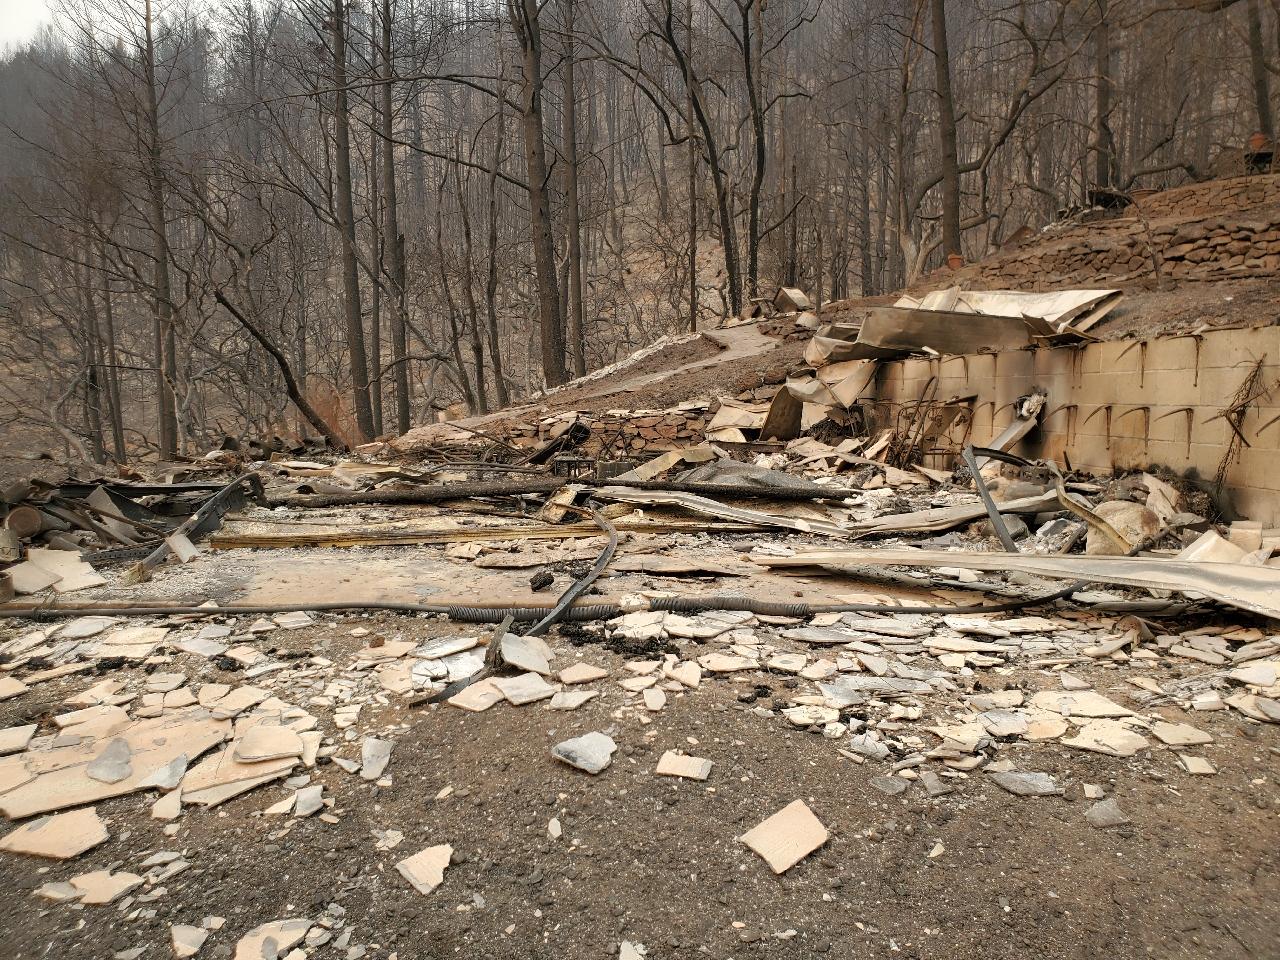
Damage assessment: destroyed